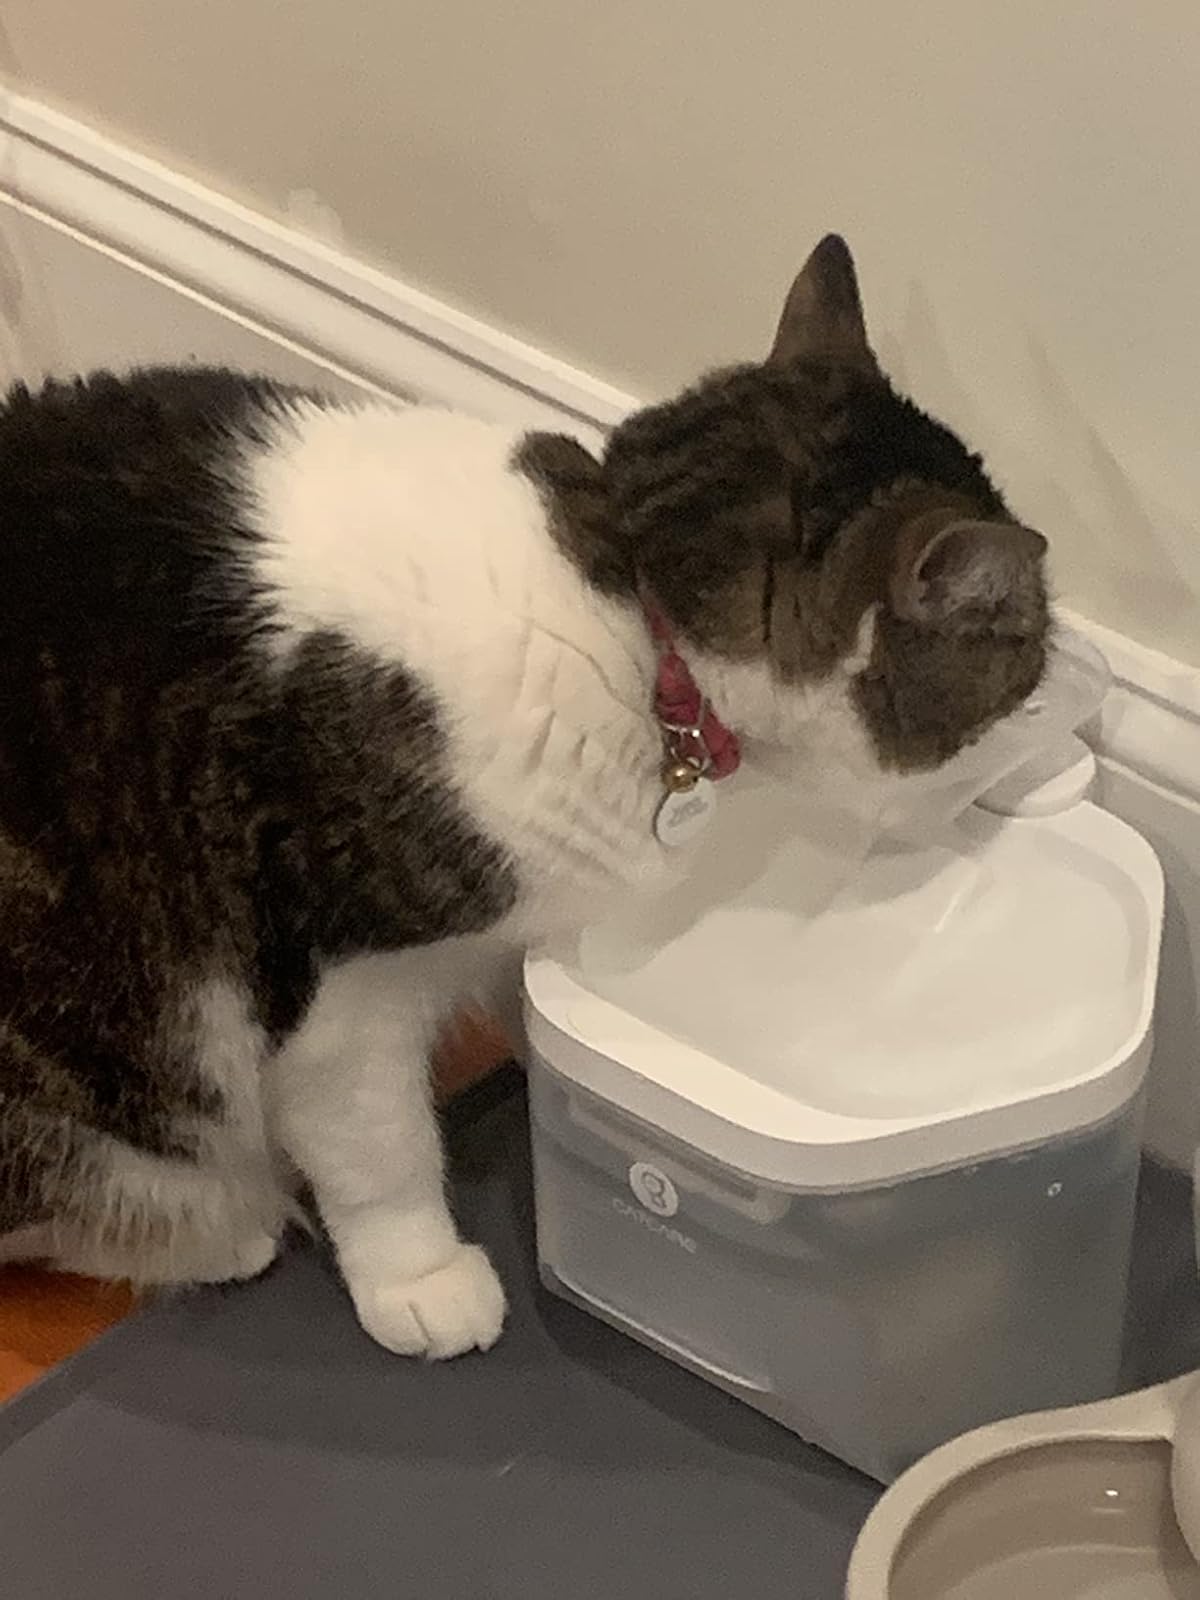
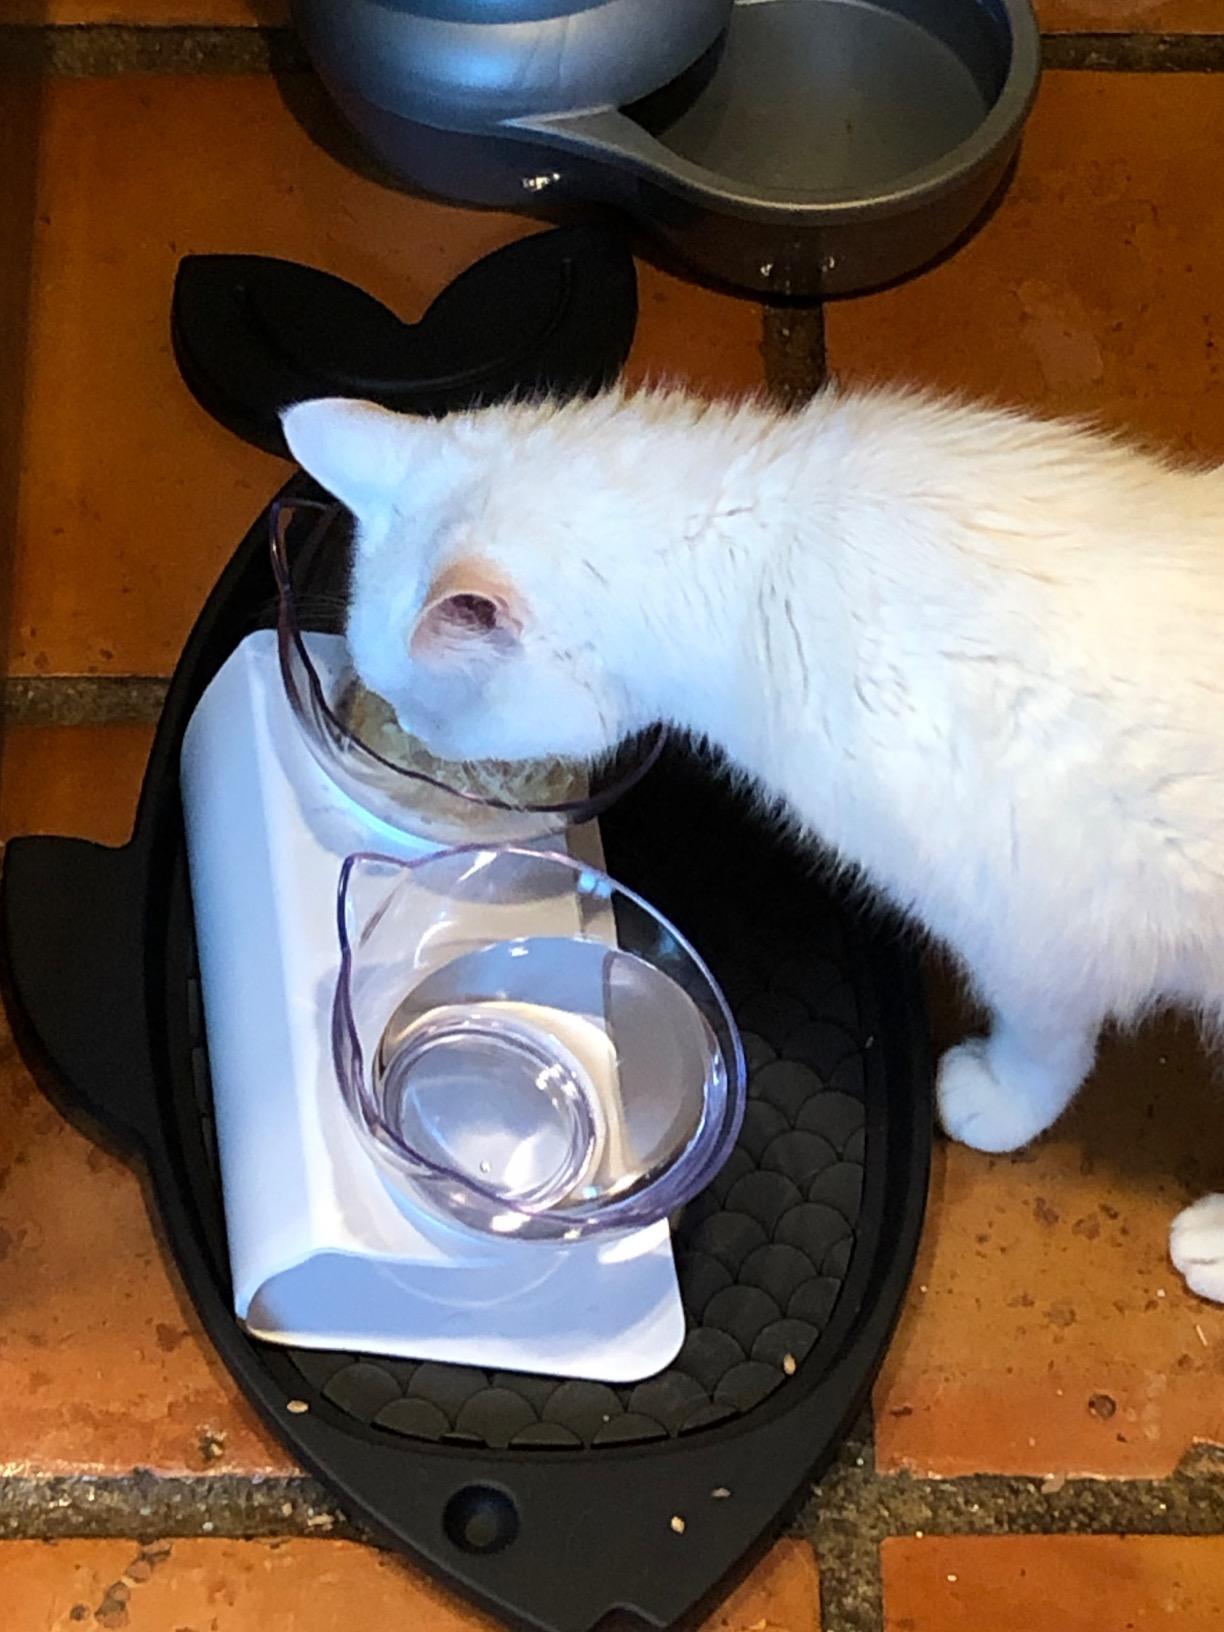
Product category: items_bowl
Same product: no